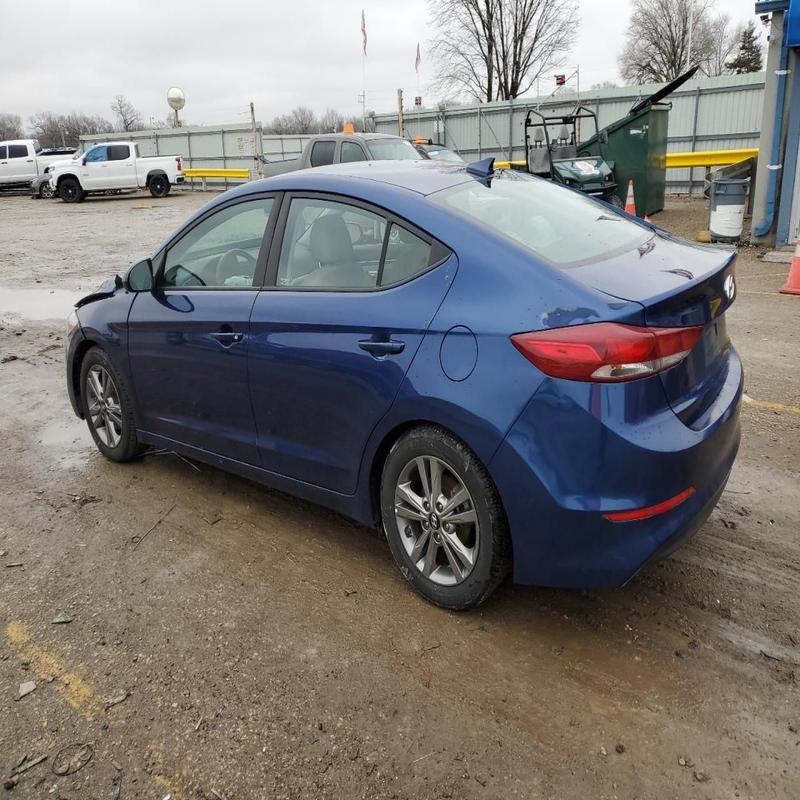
Aucun dommage détecté.
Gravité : aucun